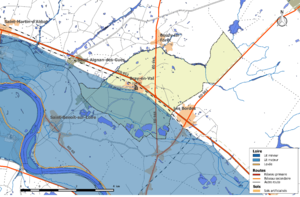
Zone inondable et réseaux hydrographique et routier de la commune de Bray-en-Val.
Bray-en-Val est une ancienne commune française située dans le département du Loiret en région Centre-Val de Loire.